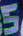
Number: 5